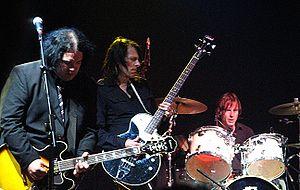
Big Star est un groupe de power pop américain du début des années 1970, originaire de Memphis, dans le Tennessee. Les quatre musiciens ont pris ce nom de groupe d'une grande chaîne de supermarchés américaine.